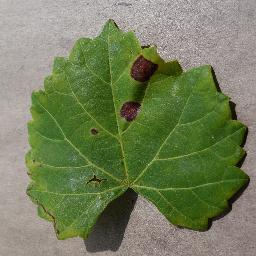
Label: Grape___Black_rot